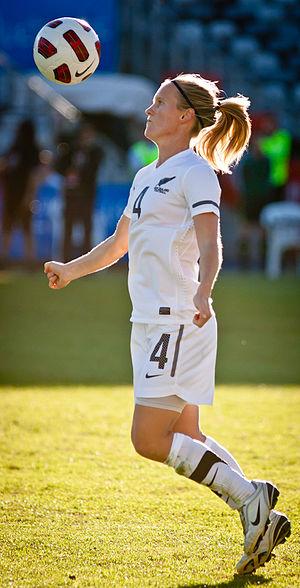
Katie Duncan, née le 1ᵉʳ février 1988 à Cambridge, est une joueuse néo-zélandaise de football évoluant au poste de milieu de terrain. Internationale néo-zélandaise, elle évolue depuis 2011 au club allemand du SC 07 Bad Neuenahr.